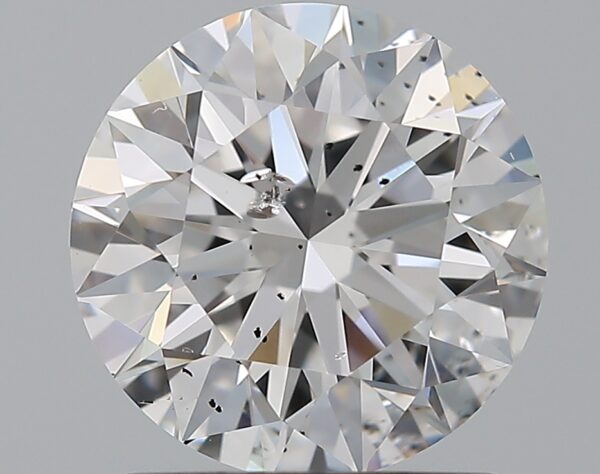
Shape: round
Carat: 1.51
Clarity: SI2
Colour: D
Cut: EX
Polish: EX
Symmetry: EX
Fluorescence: N
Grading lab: GIA
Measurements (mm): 7.28 x 7.32 x 4.57